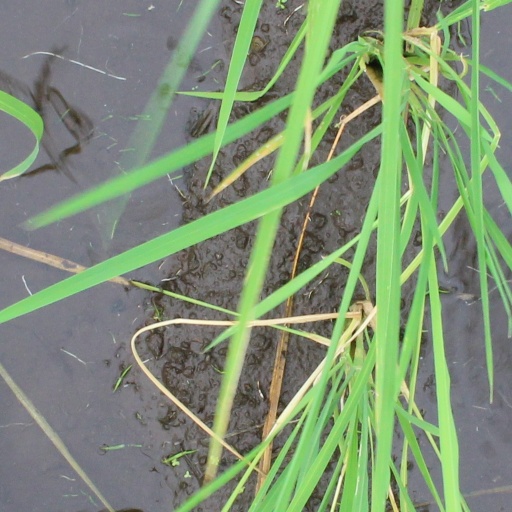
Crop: rice